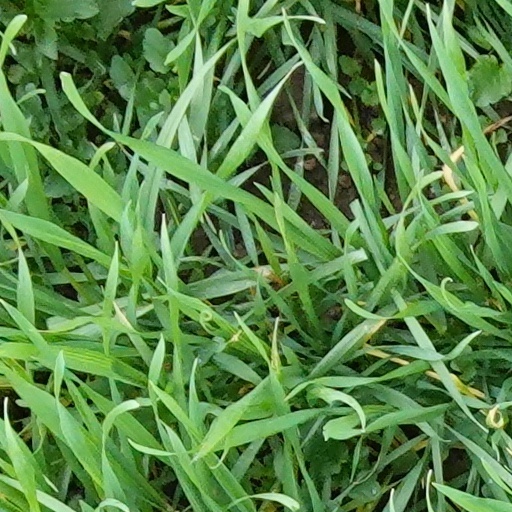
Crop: wheat